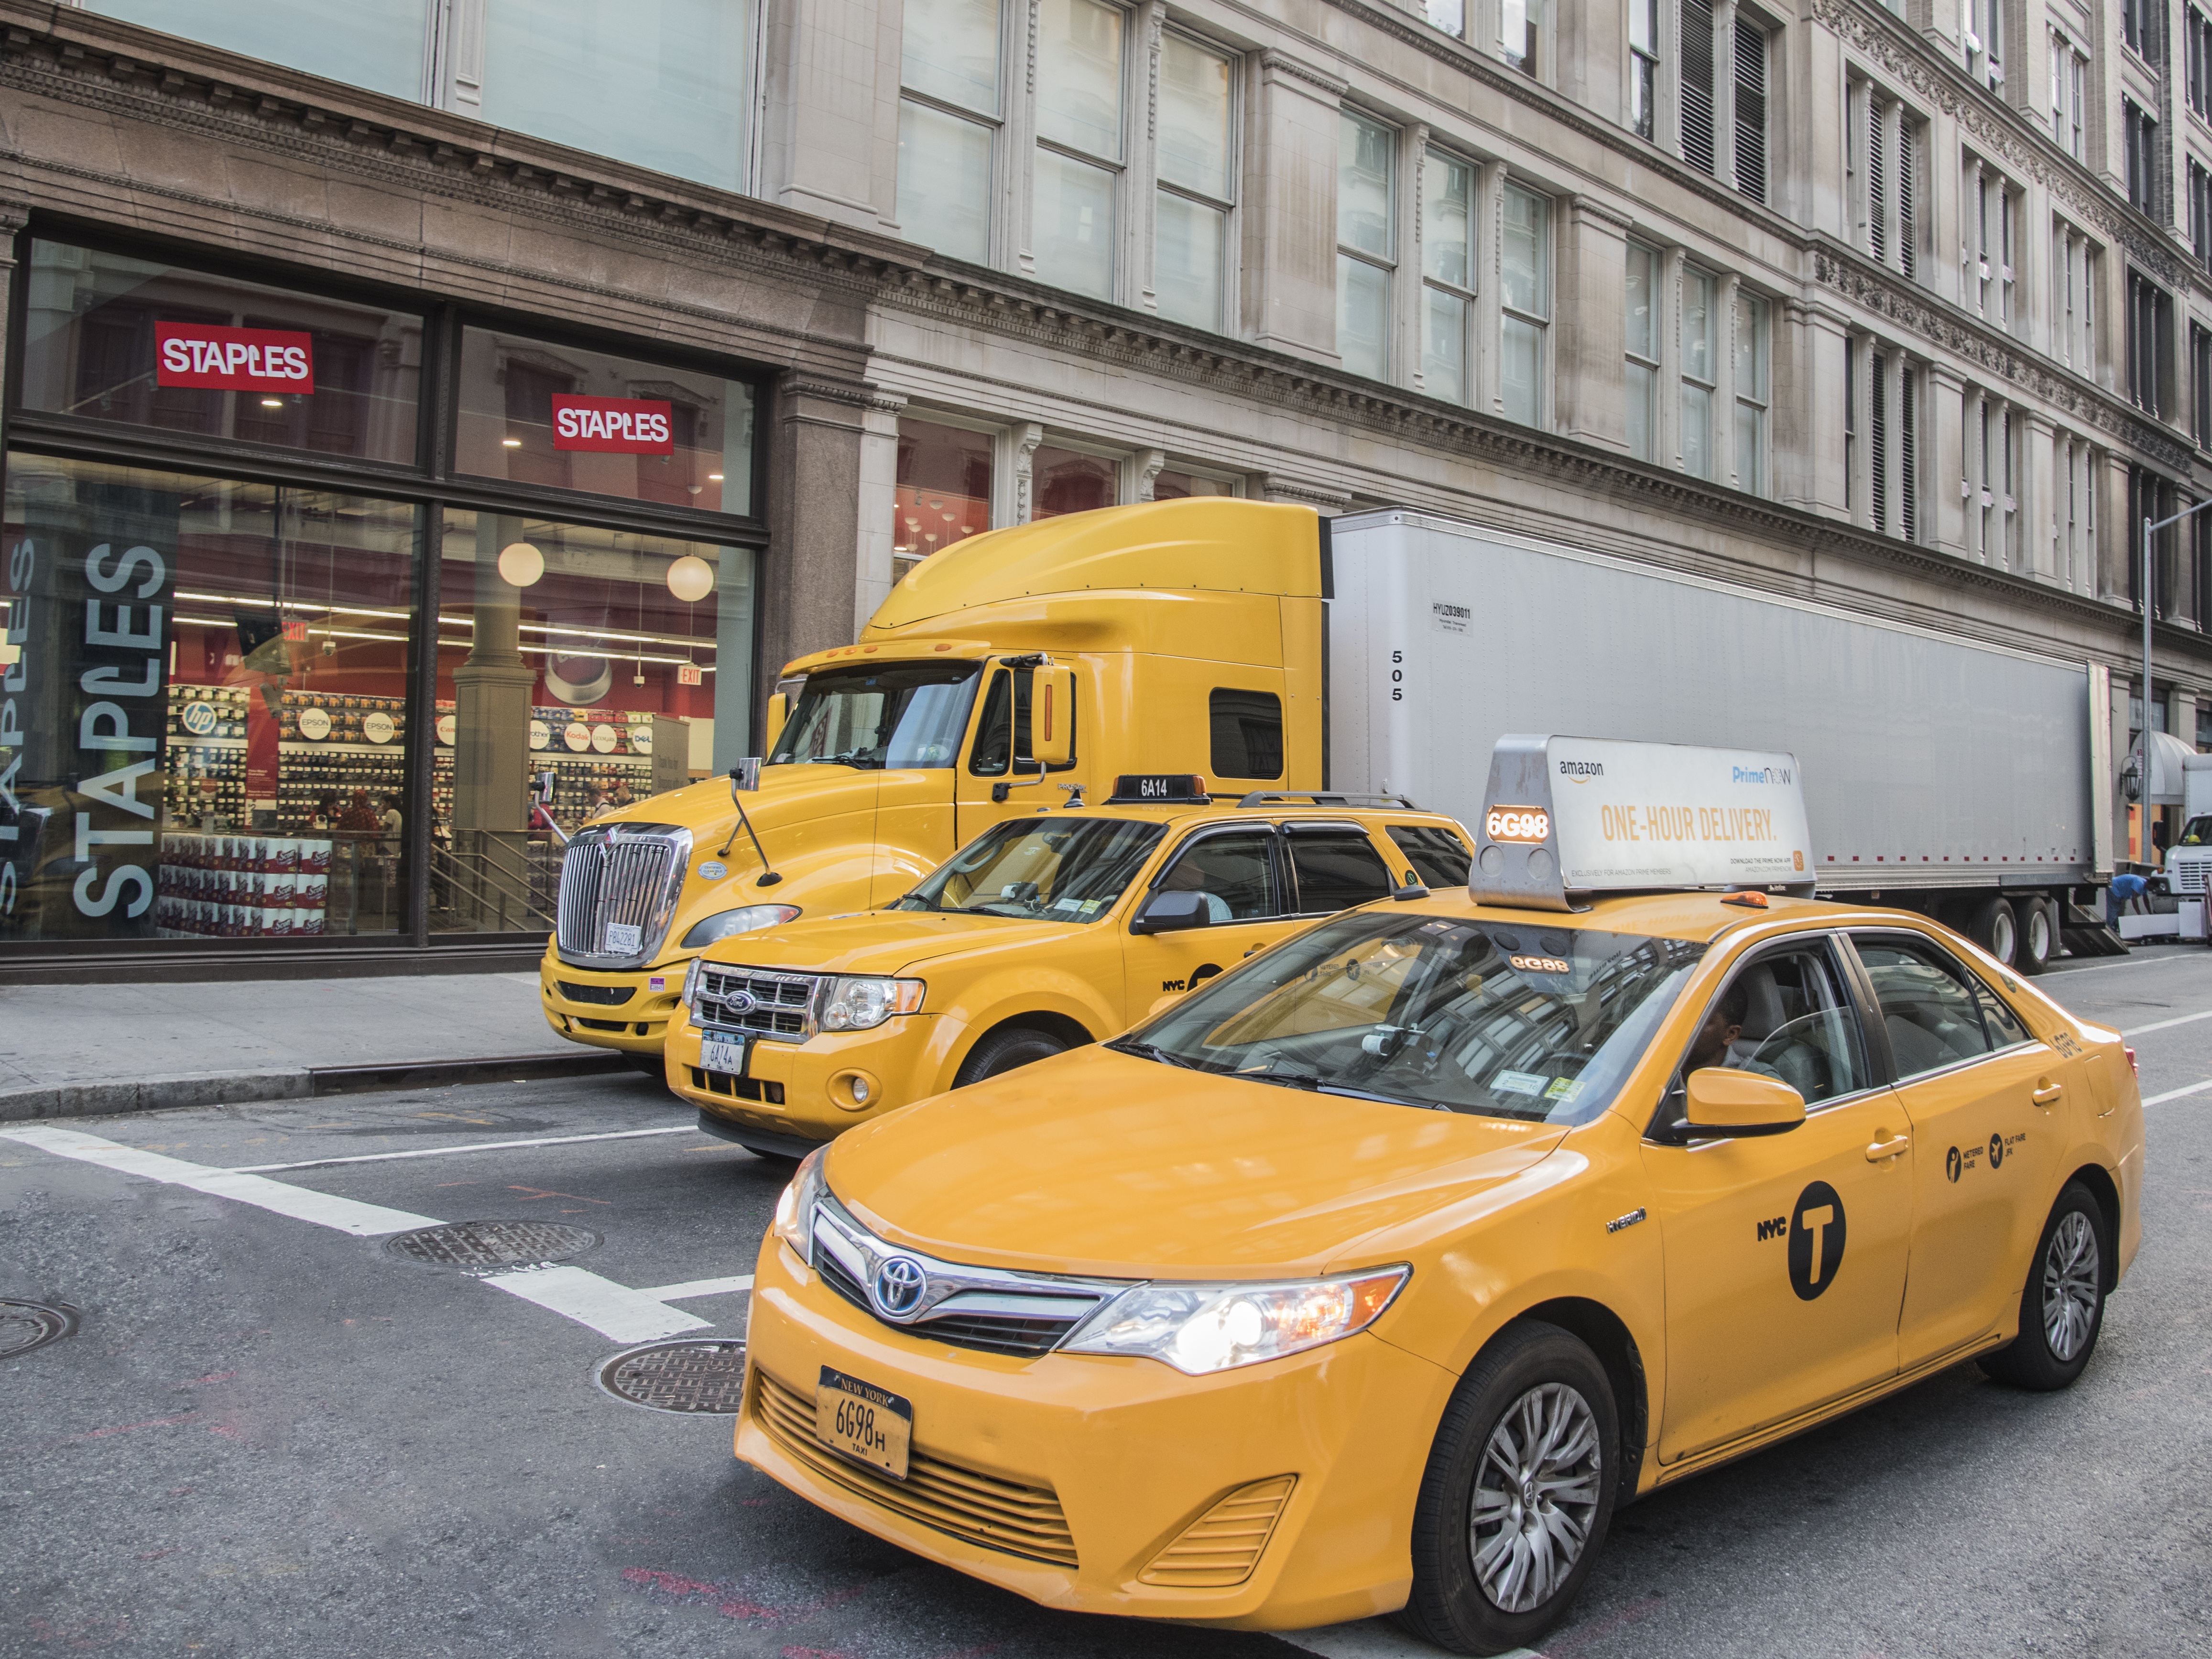
street, car, city, urban, new york, manhattan, downtown, taxi, truck, vehicle, yellow, traffic light, public transport, united states, buildings, sedan, goods, drivers, city centre, land vehicle, all terrain, automobile make, automotive exterior, compact car